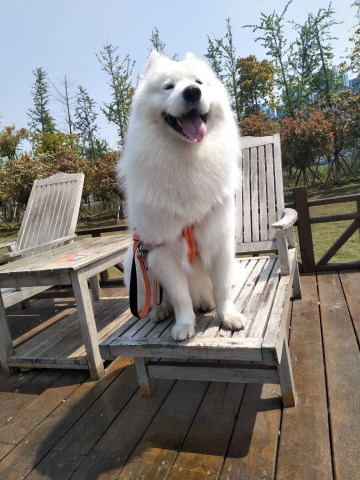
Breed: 2192-n000088-Samoyed